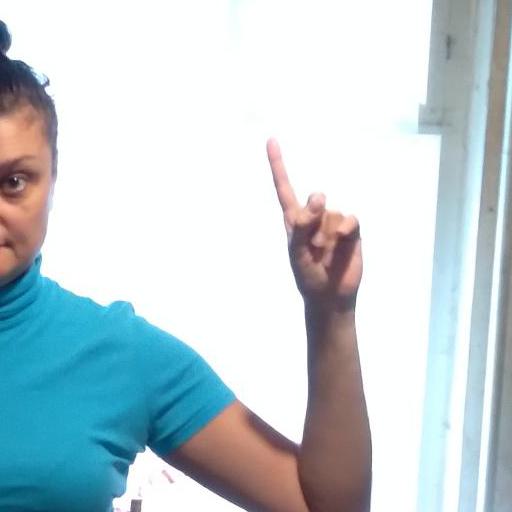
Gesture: one